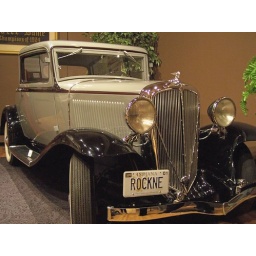
Coach Rockne was a Notre Dame coach that was killed in a plane crash.